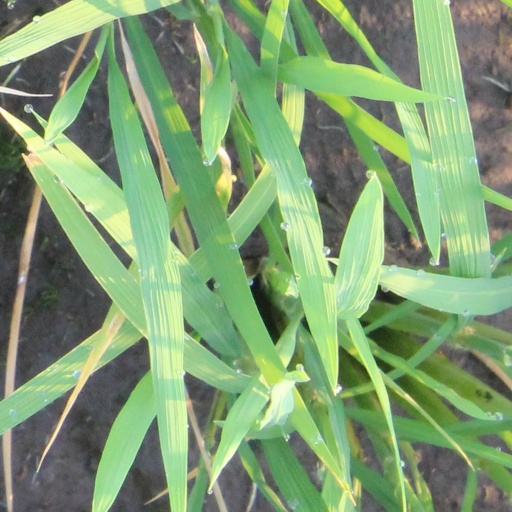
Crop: rice